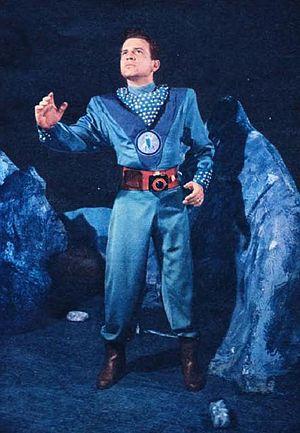
Tom Corbett Space Cadet est une série télévisée se déroulant au XXIVᵉ siècle. Elle fut également déclinée en émissions de radios, livres, jouets et comic books et comics strips.